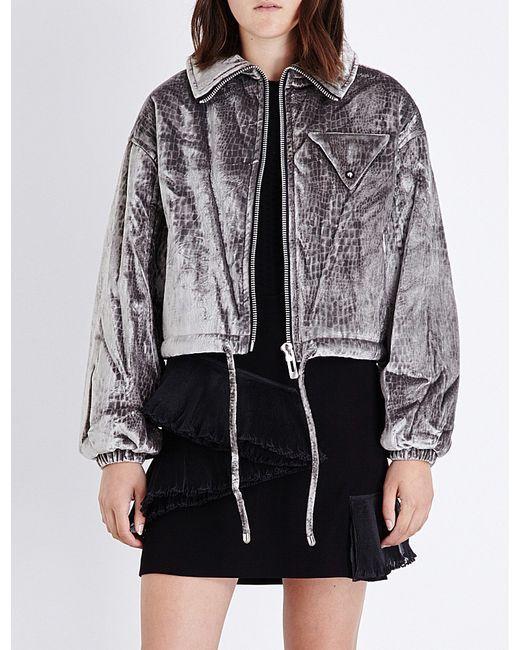
Glänzende goldene Damenjacke große Größe Langarm